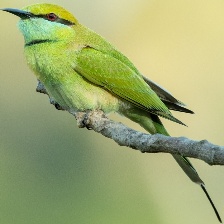
Species: ASIAN GREEN BEE EATER
Scientific name: MEROPS ORIENTALIS
ImageNet parent category: bee_eater